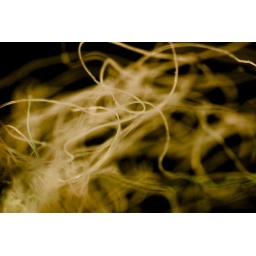
Just some old fish rope found on the floor near the River Ogmore.